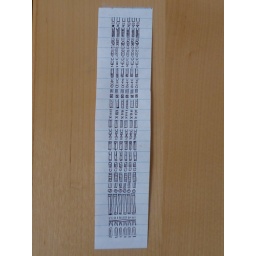
A skinny pattern-doodle. The wood in the background is a studio cabinet door (not part of the piece).